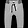
Label: Trouser